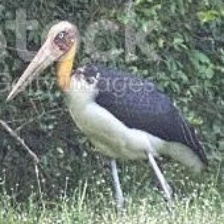
Species: LESSER ADJUTANT
Scientific name: LEPTOPTILOS JAVANICUS
ImageNet parent category: white_stork